Jessica Calarco

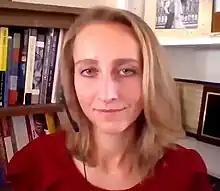
Calarco in 2020

Jessica McCrory Calarco is an American sociologist and a professor of sociology at the University of Wisconsin–Madison. Her research considers inequalities in education and family life. She has published three books, "Negotiating Opportunities", "A Field Guide to Grad School", and "Qualitative Literacy".